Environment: real
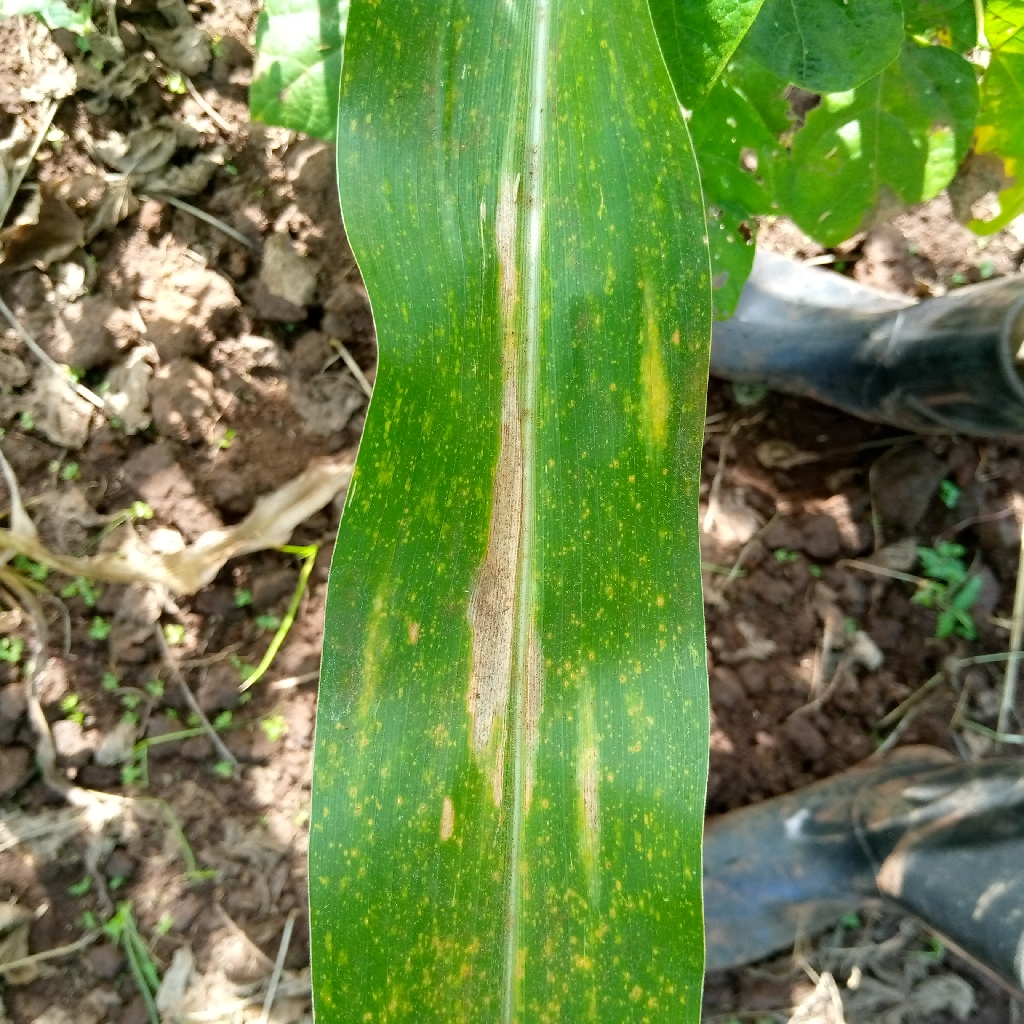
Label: northern_corn_leaf_blight